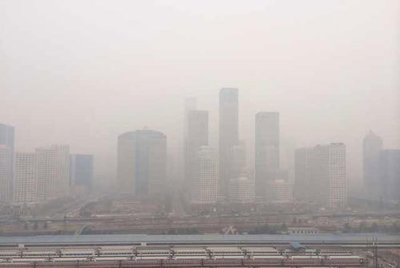
Weather: foggy or hazy